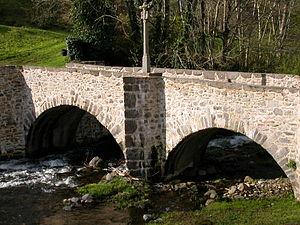
Pont dit des Pèlerins sur la Boralde à Saint Chély d'Aubrac
Dans le cadre des Chemins de Compostelle en France, 71 monuments ainsi que 7 portions de chemins sont inscrits depuis 1998 sur la liste du patrimoine mondial de l'Unesco sous le titre officiel de « Chemins de Saint-Jacques-de-Compostelle en France ».
Cet article recense les monuments historiques de l'Aveyron, en France.
Le pont des Pèlerins est un pont du Moyen Âge, franchissant la Boralde à Saint-Chély-d'Aubrac, dans l'Aveyron. Le pont est situé sur la via Podiensis, route du pèlerinage de Saint-Jacques-de-Compostelle, et à ce titre est un site classé au patrimoine mondial de l'Humanité par l'UNESCO. Il est également inscrit monument historique depuis le 10 août 2005.